First Blood

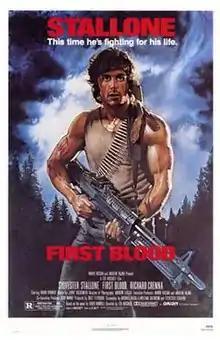
Theatrical release poster by Drew Struzan

First Blood is a 1982 American war action film starring Sylvester Stallone as Vietnam War veteran John Rambo. The film was directed by Ted Kotcheff and cowritten by Michael Kozoll, William Sackheim and Stallone based on the 1972 novel "First Blood" by David Morrell. It is the first installment in the "Rambo" series, followed by "". The story follows Rambo who, after entering a small town and clashing with the police, attempts to survive a manhunt using his expertise in survival and combat skills. The film costars Richard Crenna as Rambo's mentor Colonel Sam Trautman and Brian Dennehy as Sheriff Will Teasle.